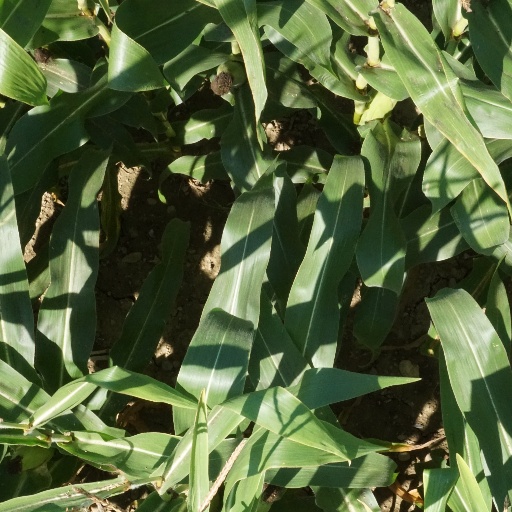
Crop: maize; corn